Coi Leray

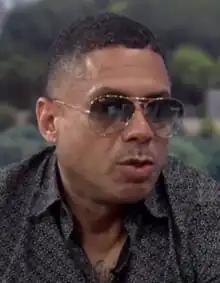
Leray is the daughter of media mogul and former co-owner of "The Source", Benzino ("pictured")

Collins was born on May 11, 1997, in Boston, Massachusetts, and raised in Hackensack, New Jersey. She is the daughter of rapper and media mogul Benzino, and has five brothers. Leray's parents divorced after her father left "The Source". She started making music at age 14. In 2011, inspired by her father, she started rapping and released her first songs under the name Coi Leray—"Bow Down", with her brother Taj, and "Rock Back"—via YouTube. However, both Leray and her brother stopped rapping shortly after. At age 16, Leray dropped out of high school and started working in sales.